Federico Rasic

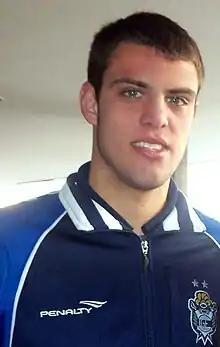
Rasic in 2012

Federico Iván "Fede" Rasic (born 24 March 1992) is an Argentine footballer who plays as a forward for Deportivo Maipú. He also holds Croatian citizenship. He has been called up for the Croatia national football team.